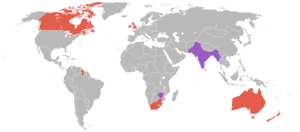
Les jeux de l'Empire britannique de 1934 ont eu lieu à Londres en Angleterre du 4 au 11 août 1934 dans le White City Stadium. Les compétitions de cyclisme ont eu lieu dans le Fallowfield Stadium à Manchester.